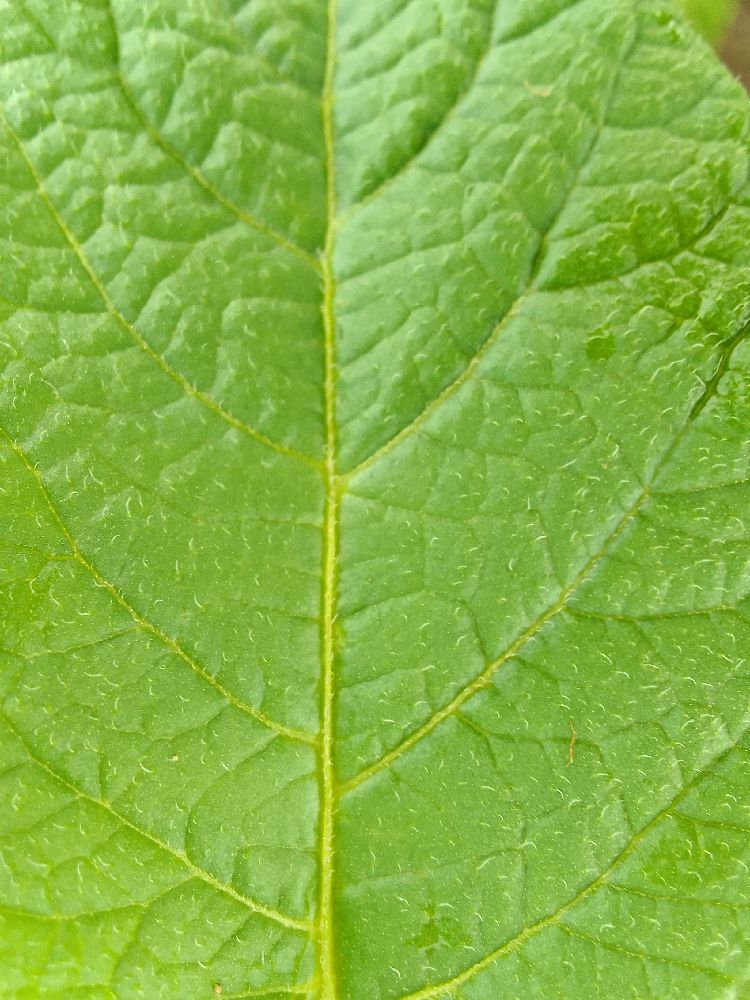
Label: Healthy